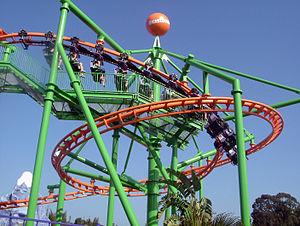
Dreamworld est un parc d'attractions situé à Coomera, sur la Gold Coast dans le Queensland, en Australie. Depuis 2006, le parc aquatique WhiteWater World a ouvert ses portes aux abords de Dreamworld.